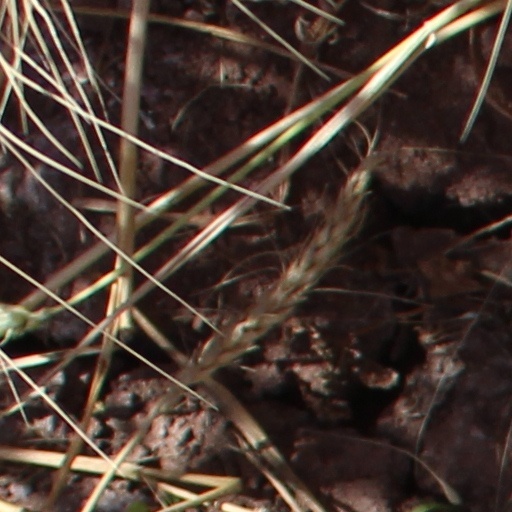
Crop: wheat